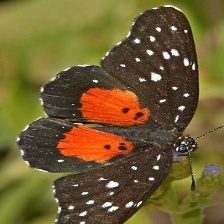
Species: CRIMSON PATCH